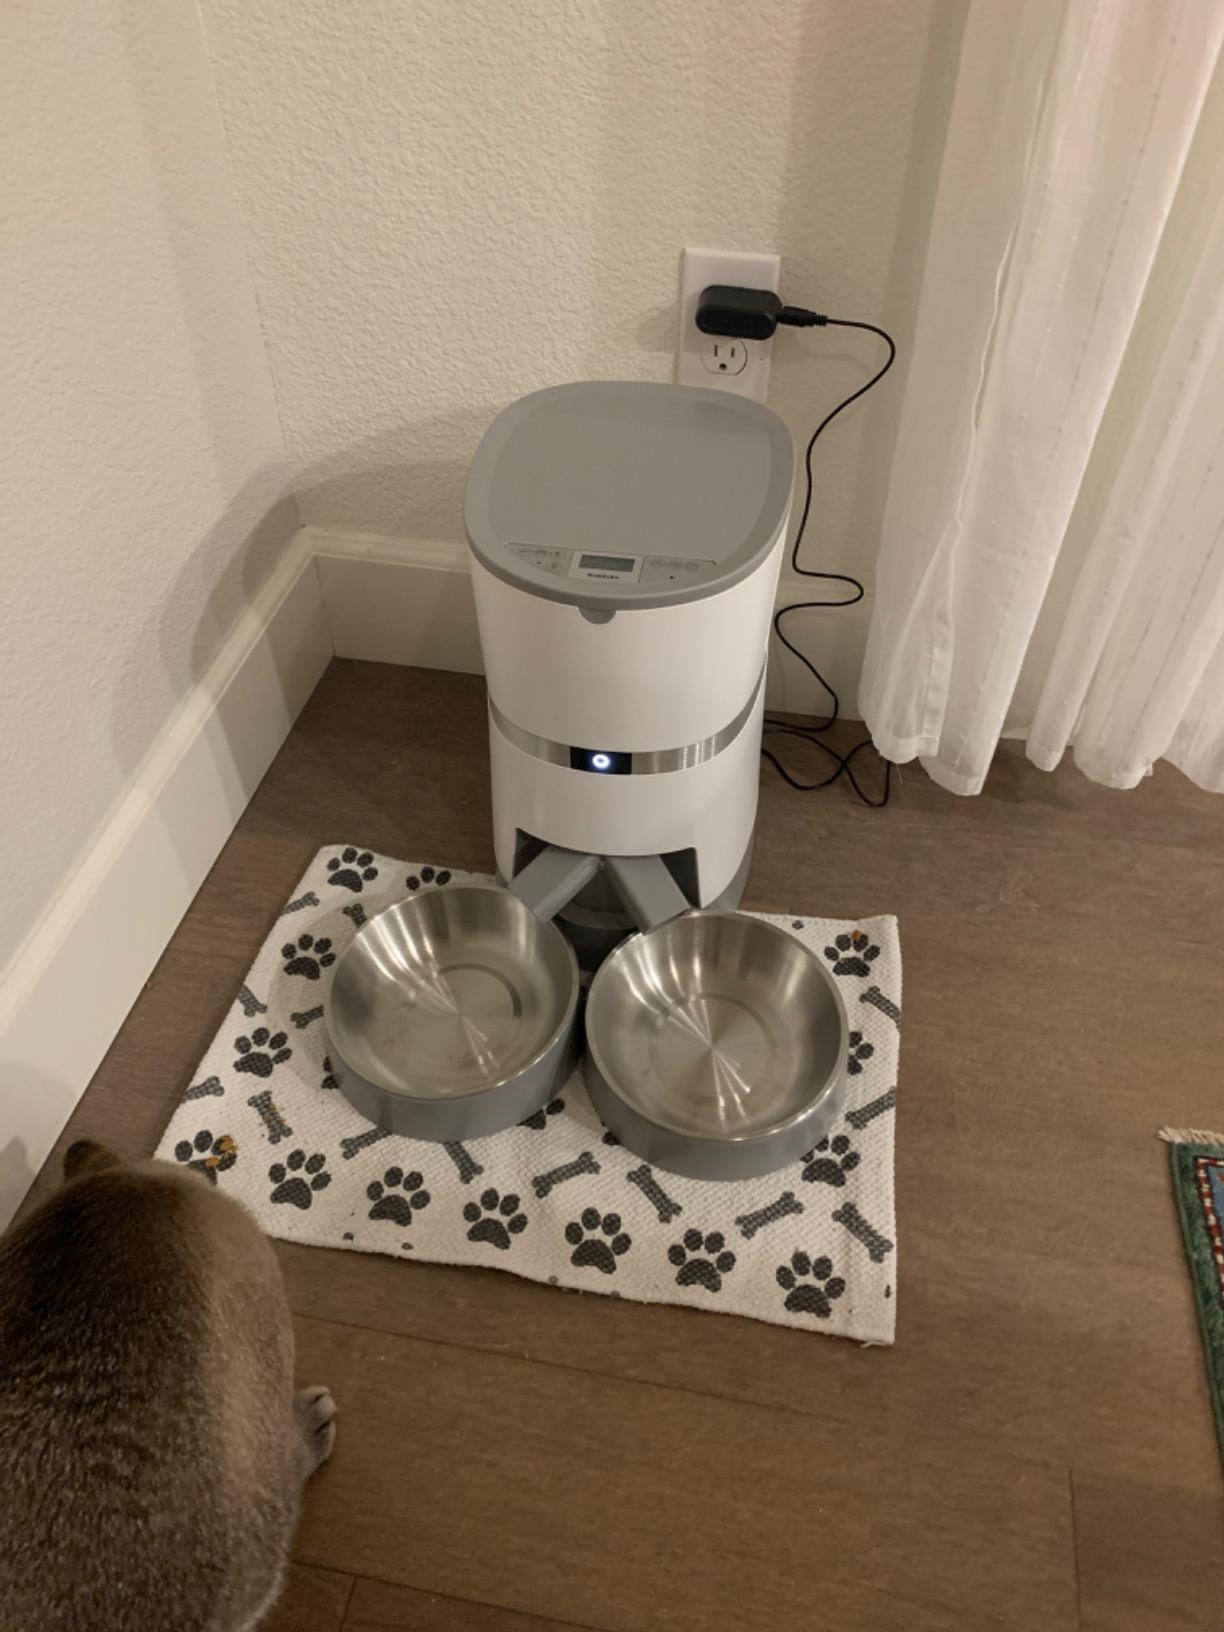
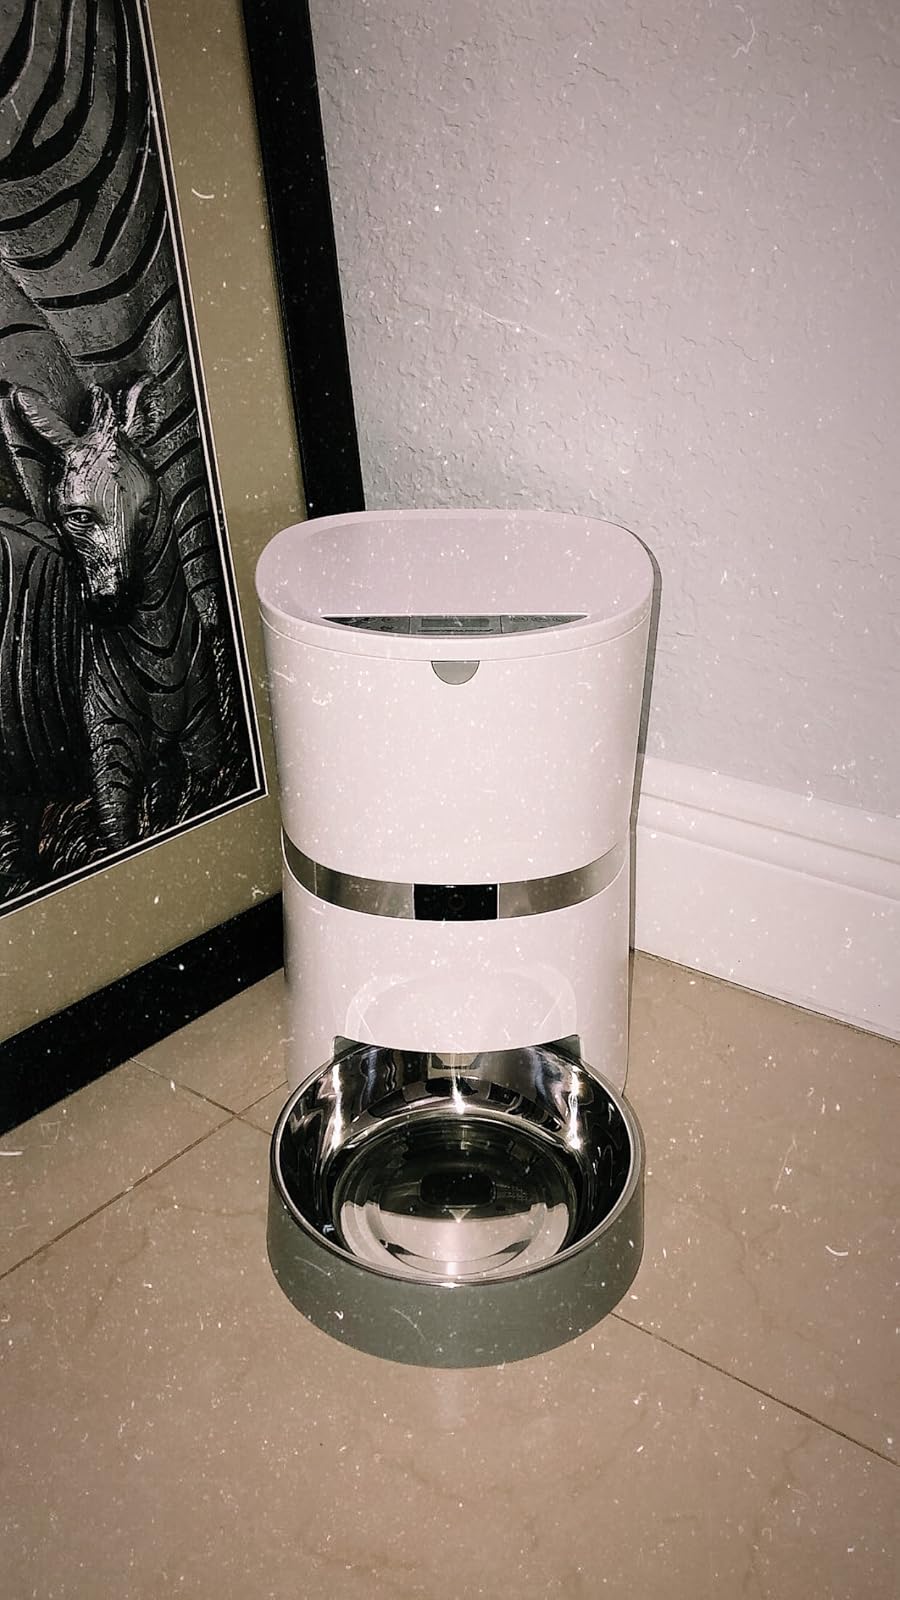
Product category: items_feeder
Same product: no